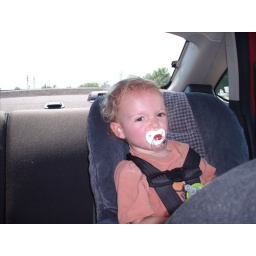
Ge digital cameraHe's not sunburnned, his face just turns pick when he's running around in the sun!